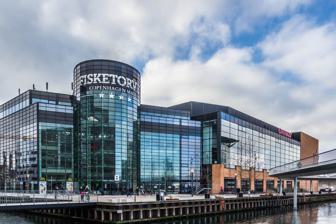
Building: Fisketorvet
Country: Denmark
Year built: 2000
Shopping mall in Copenhagen, Denmark Fisketorvet Fisketorvet seen from Havneholmen Location Vesterbro, Copenhagen , Denmark Coordinates 55°39′43″N 12°33′41″E / 55.6620°N 12.5615°E / 55.6620; 12.5615 Opening date 10 October 2000 Owner Unibail-Rodamco-Westfield Architect Kiehlers Architects No. of stores and services c. 120 Total retail floor area 58,000 m 2 (620,000 sq ft) No. of floors 4 Parking 200+ spaces Website fisketorvet .dk /W /do /centre Fisketorvet - Copenhagen Mall is a shopping centre located on Kalvebod Brygge waterfront in Copenhagen , Denmark . It is Denmark's third largest shopping center by size. Fisketorvet - Copenhagen Mall regularly hosts events for the guests such as: Fastelavn (a Danish Carnival) Copenhagen Cooking & Food Festival Holiday tickets The centre is located at Fisketorvet Dybbølsbro station next to the harbour. History The shopping centre takes its name after Copenhagen's old fish market which was located at the site from 1958 until 1999 when it moved to new premises in the North Harbour. The shopping centre was designed by Kiehlers Architects (Carl Gustaf Åkerström) and opened on 10 October 2000. It is owned by Unibail-Rodamco . Facilities Fisketorvet has a floor area of 58,000 square metres with 120 stores, making it Denmark's third largest shopping centre. It also contains 15 restaurants and cafés as well as a CinemaxX cinema with 14 screens and IMAX . Stores include: Store type Name Jewelry Carat Diamanter Pandora Home goods Bahne Electronics Humac, Elgiganten Clothing H&M Zara Selected Superdry™ Creme Fraiche Levi’s Mantra CapStore Dressmann Lagazelle Tøjeksperten [ da ] Shoes ECCO Foot Locker Paw Sko Toys BR Luxury fashion houses Saint Tropez Fast food McDonald's , Letz Sushi , Sunset Boulevard Cell phones Telia, Telenor, YouSee Bags and accessories Neye Building materials Silvan Crafts Panduro Hobby Supermarket Føtex , Lidl Coffee shop Baresso, Starbucks, Cyprus, Dalle Valle Beauty supply The Body Shop Candies Kiosk Bien Sporting Goods Sportmaster, Sport 24 Video Games GameStop Children's Furniture Flexa Everything for kids ØnskeBørn Drugs Matas Books Bog & idé References